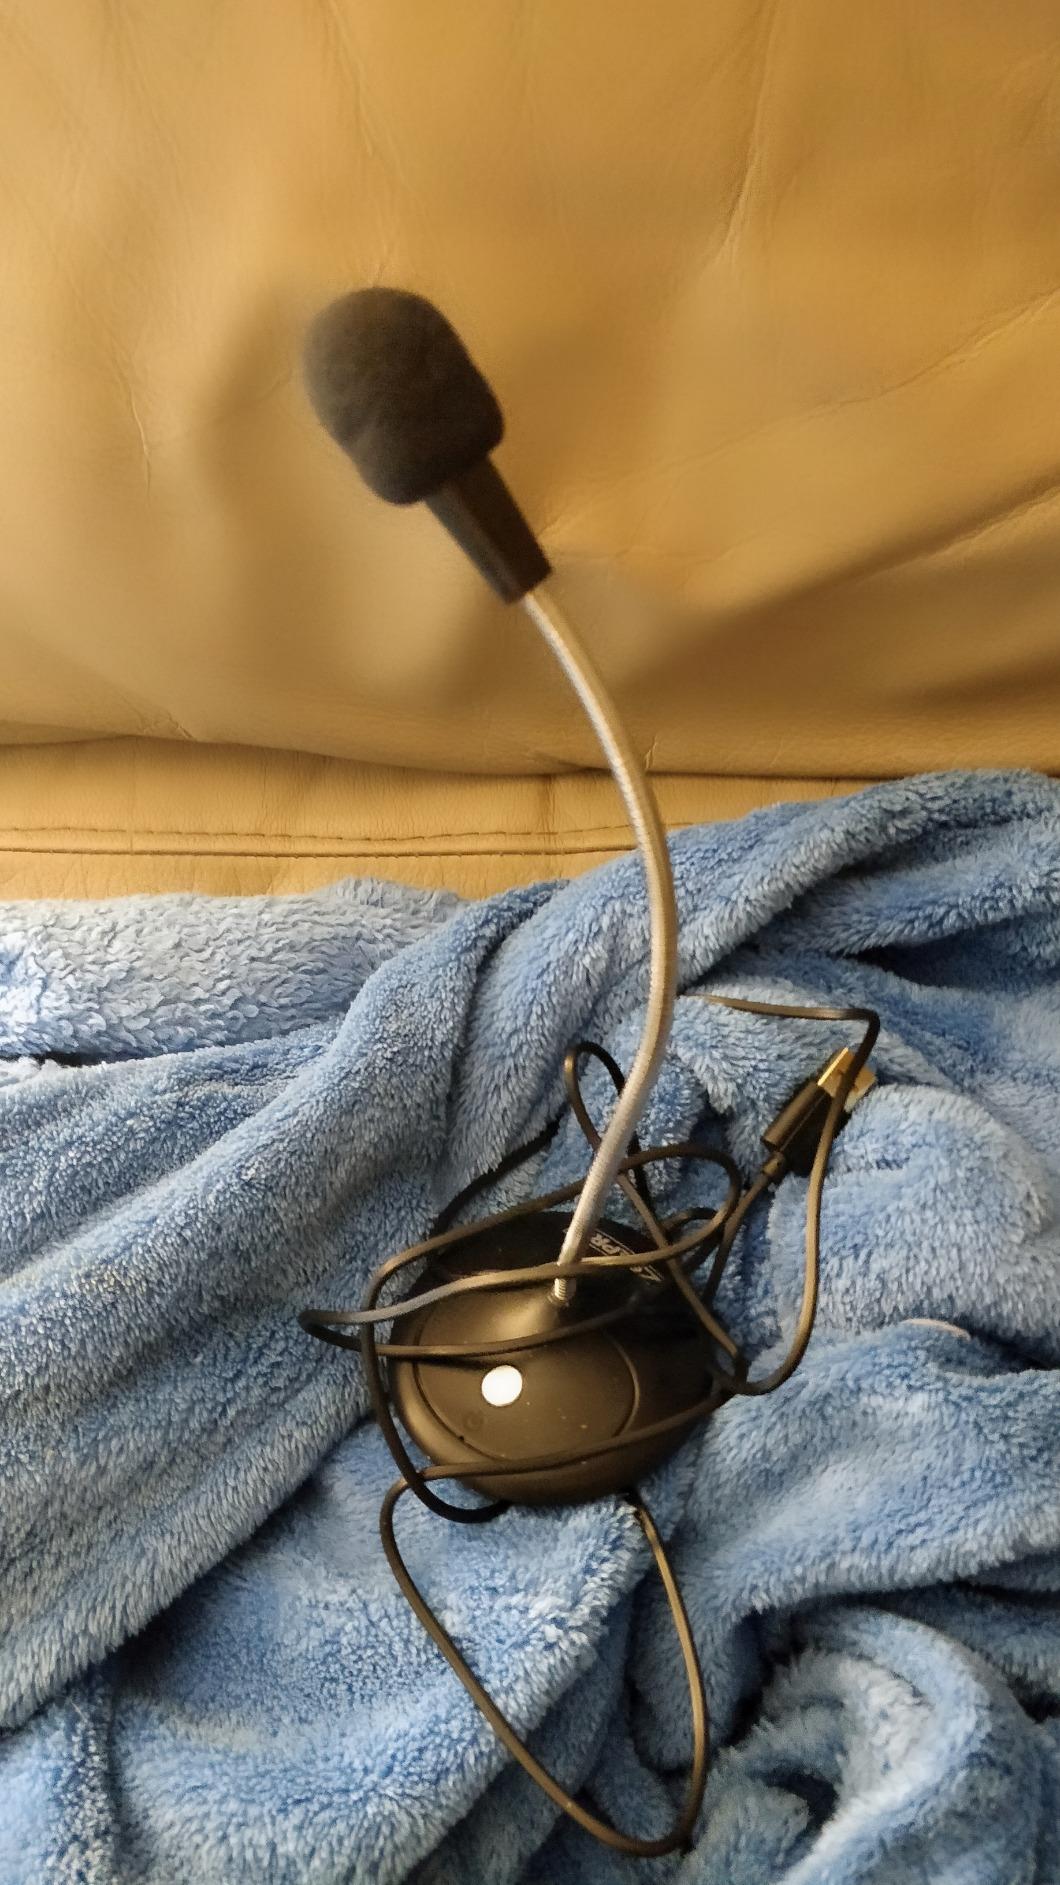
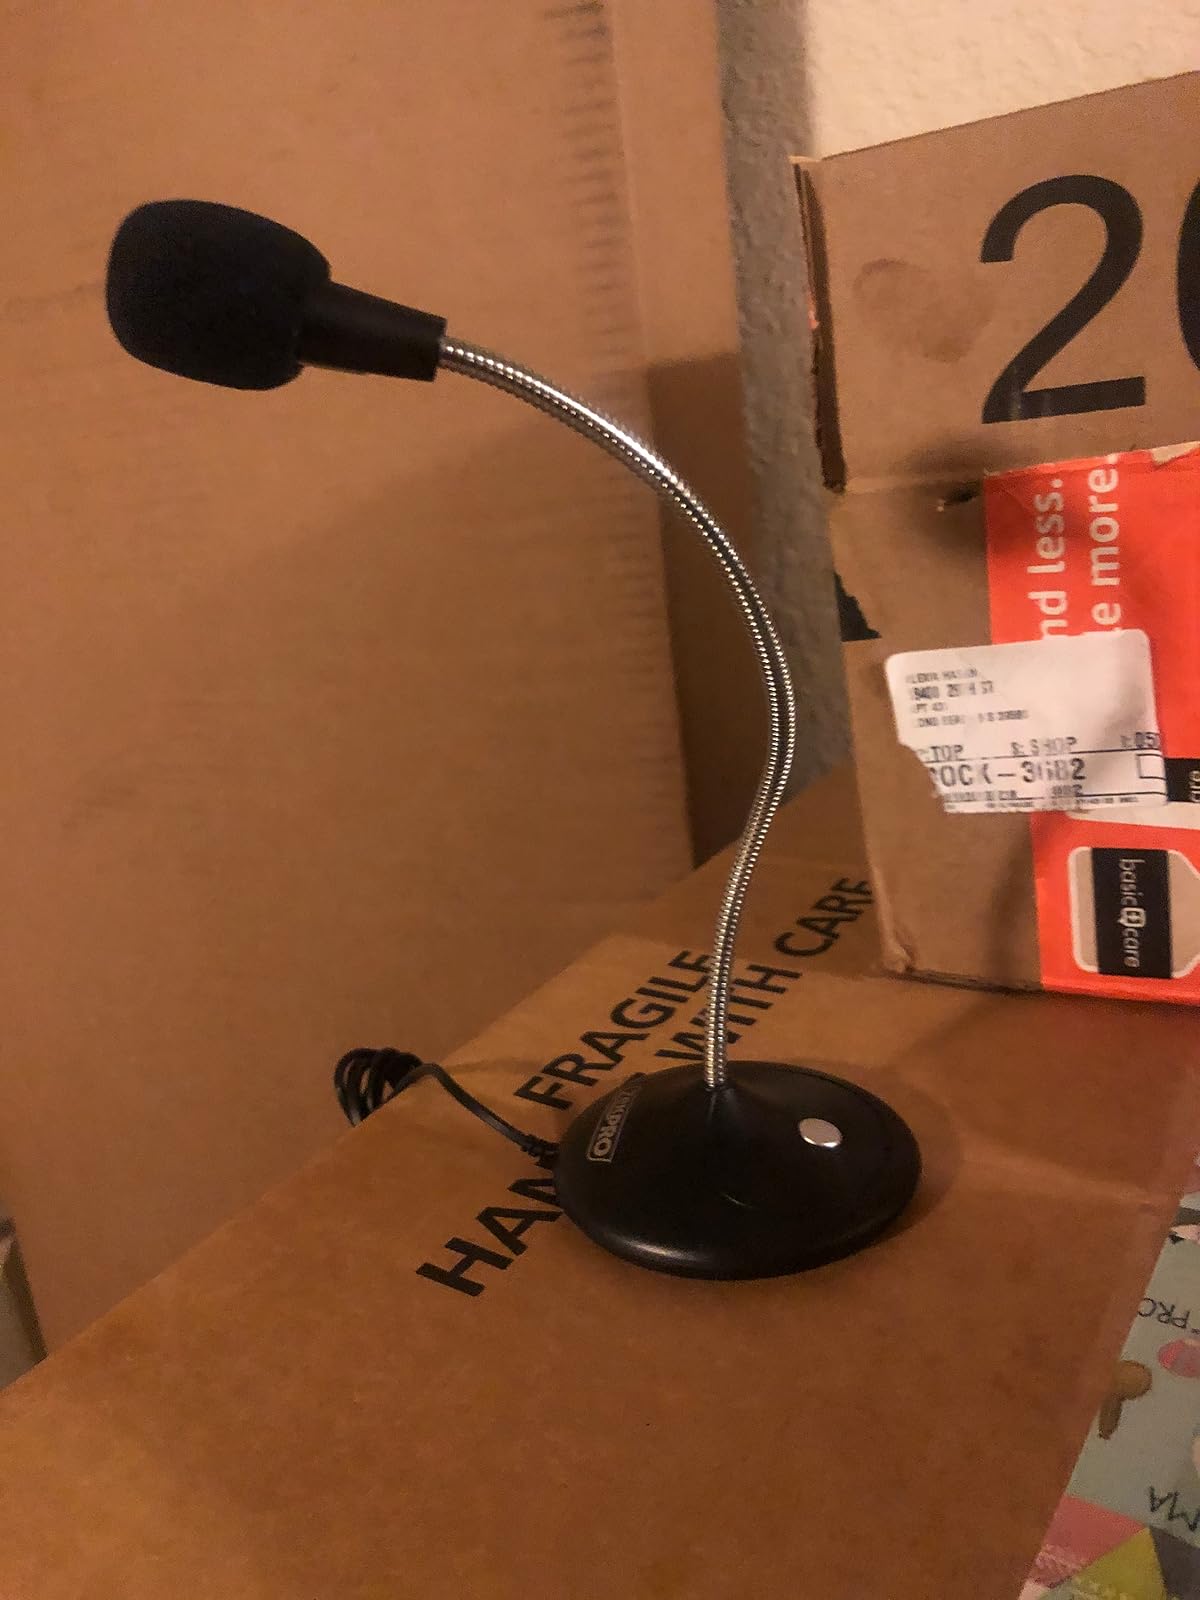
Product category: microphone
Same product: yes